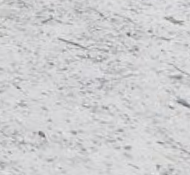
Surface type: compacted